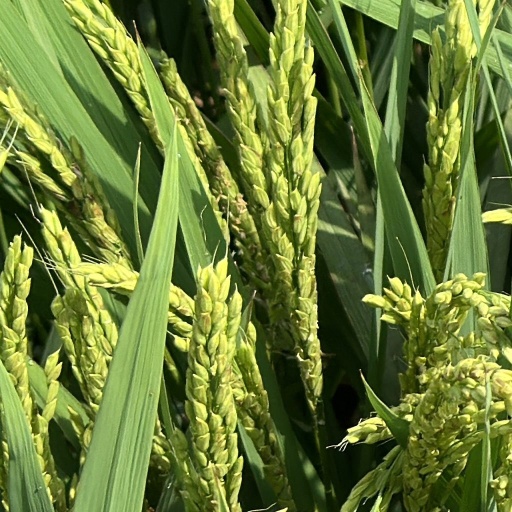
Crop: rice